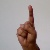
The image shows a hand gesture representing the letter 'D' in Indian Sign Language.